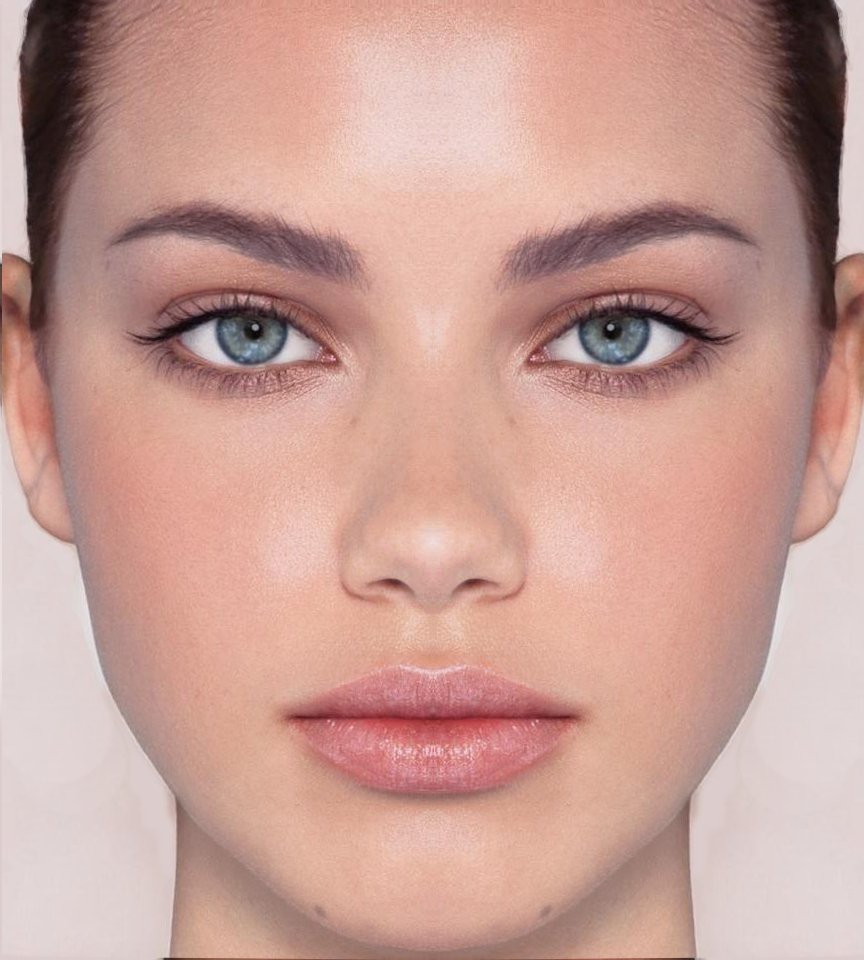
Gender: women